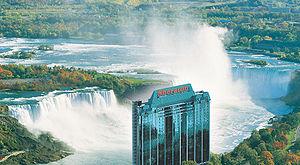
Sheraton Hotels & Resorts, en abrégé Sheraton, est une chaîne d'hôtels internationale américaine fondée en 1937 et appartenant au groupe Marriott International.